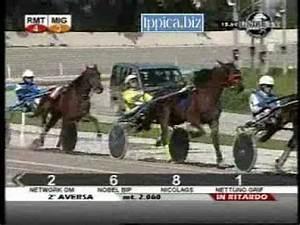
horse